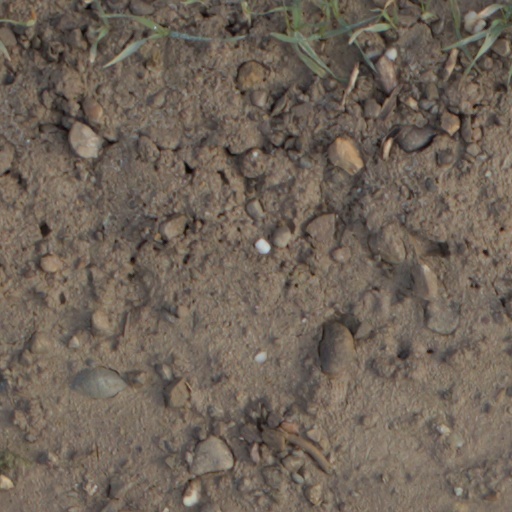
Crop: wheat